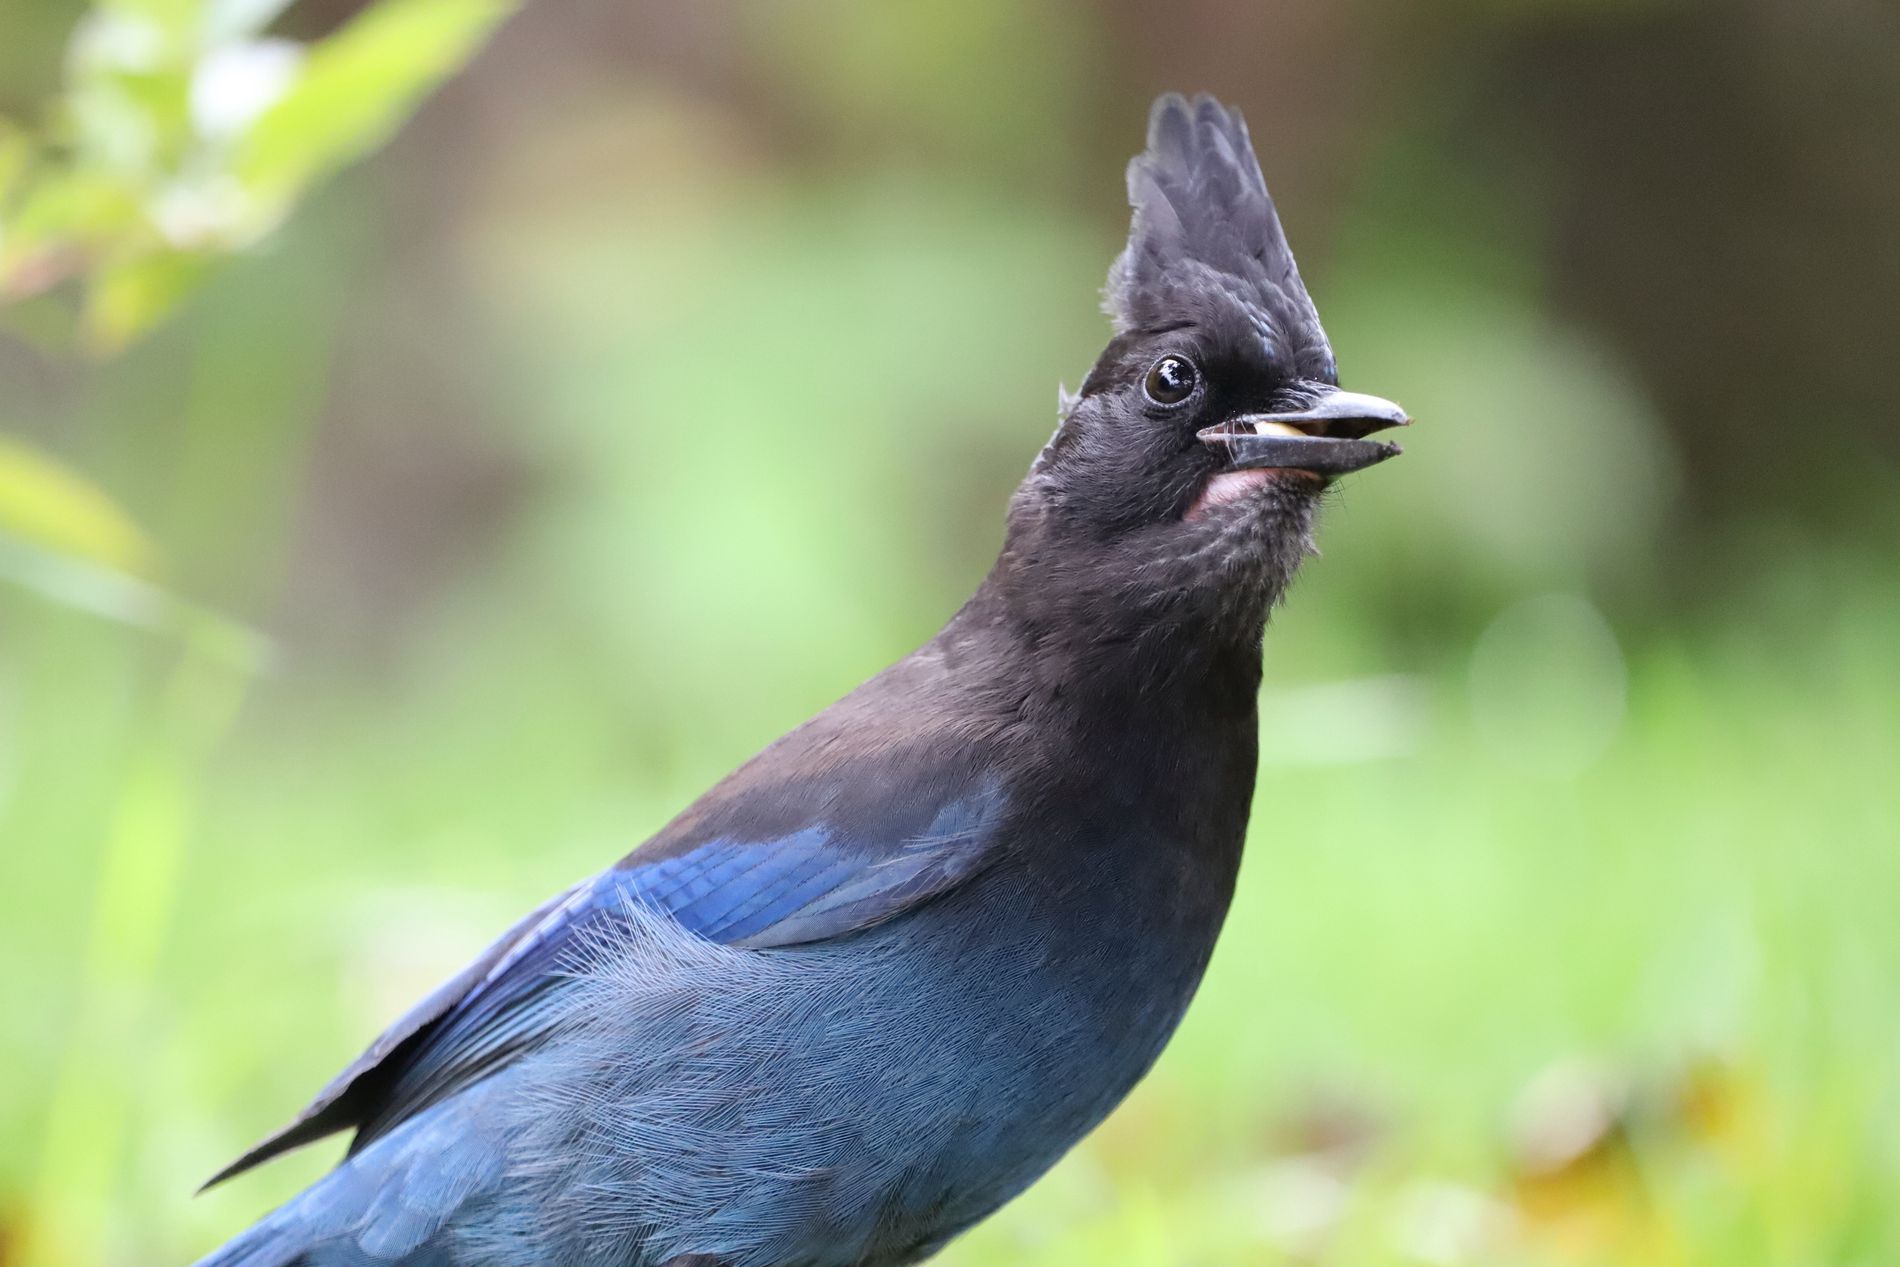
Steller's jay
The image features a Steller's jay with striking blue and black plumage, perched in a natural setting.
The bird's crest is prominent, and it holds a seed in its beak.
The background is softly blurred with green tones.
The scene captures a Steller's jay in a natural, green environment under soft, natural lighting.
The eye level angle.
The color palette includes rich blues and greens.
The photography style is portrait.
Labels: Animal, Bird, Jay, Blue Jay, Bluebird, Steller's jay, blurry background, crest, seed, beak
Camera: Canon Canon EOS 6D Mark II
Lens: Canon 150-600mm F5-6.3 DG OS HSM | Contemporary 015, Canon 150-600mm F5-6.3 DG OS HSM | Contemporary 015
Aperture: F6.3
Exposure: 1/640 sec
ISO: 12800
Focal length: 600.0 mm